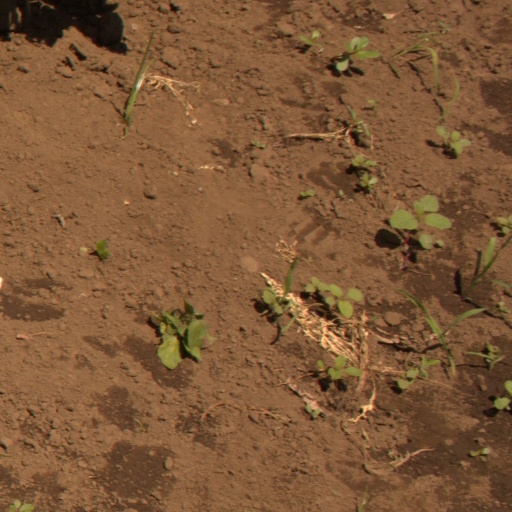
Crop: soybean